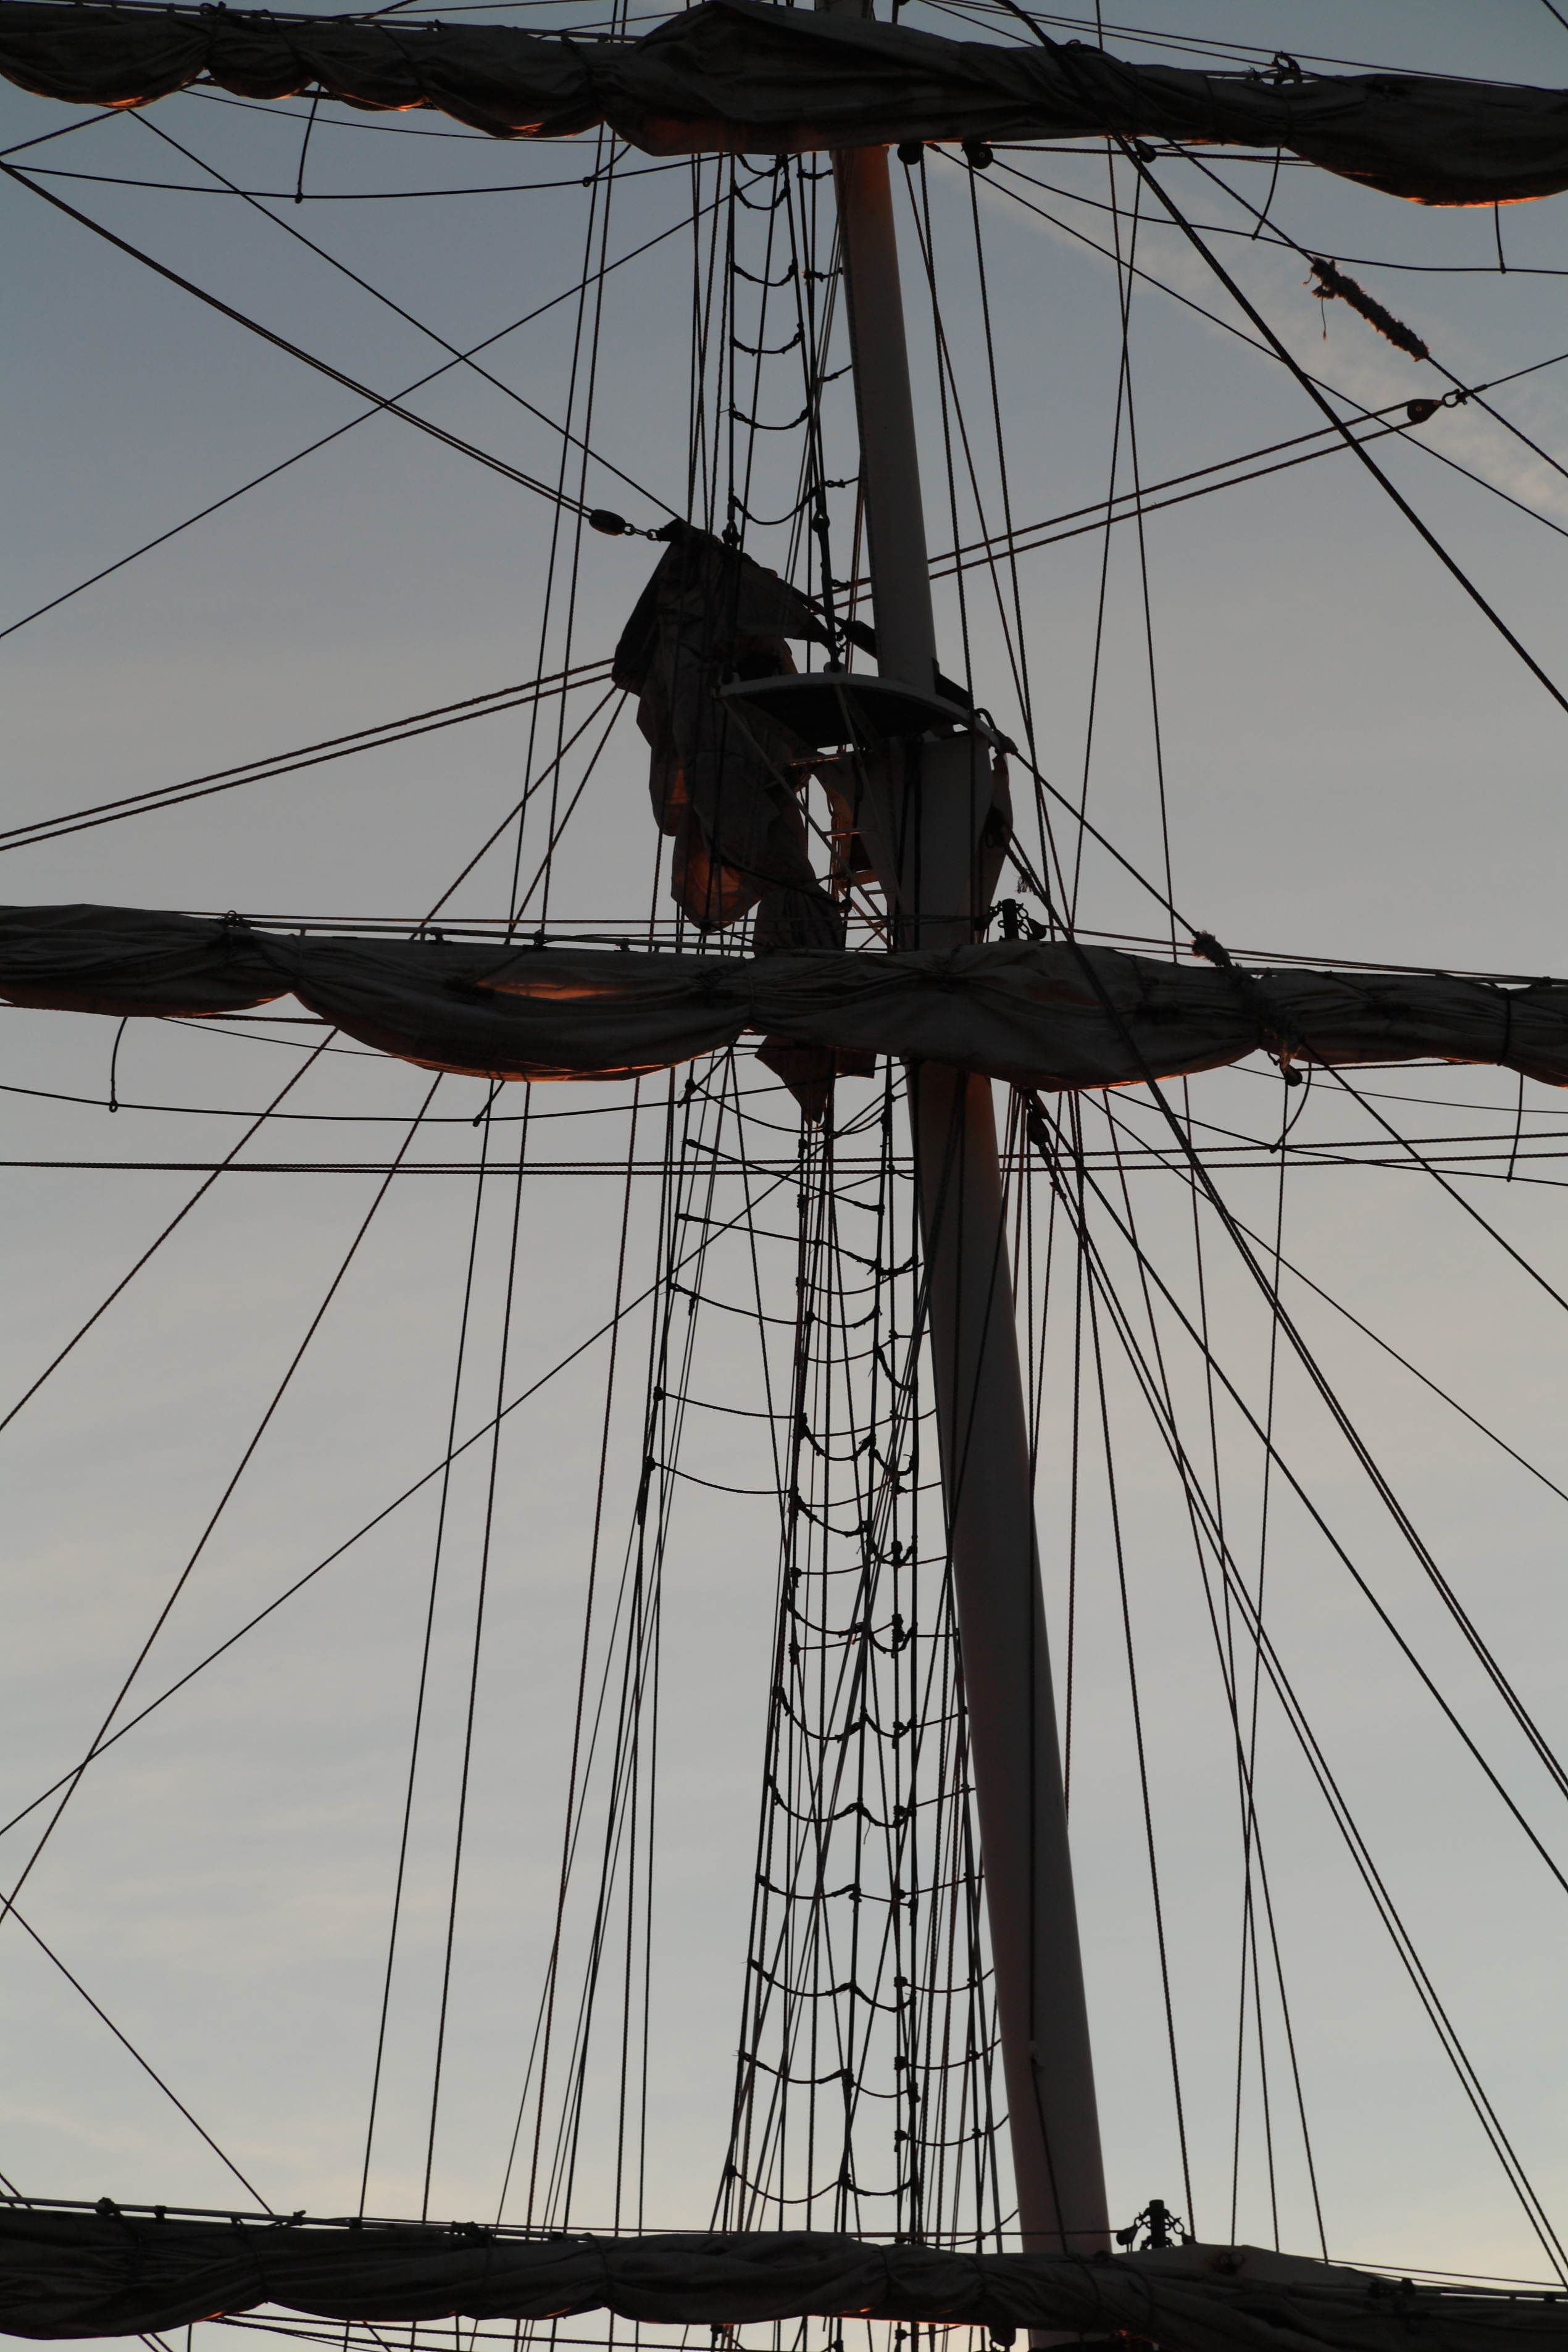
sunset, boat, ship, vehicle, mast, sailing, rigging, sailboat, netherlands, sail, watercraft, schooner, windjammer, brig, sailing ship, tall ship, galleon, harlingen, caravel, brigantine